The Two Foscari (Byron)

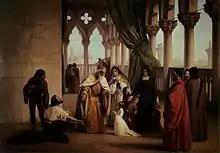
Francesco Foscari banishing his son Jacopo on the charge of treasonable correspondence while in exile. Painting by Francesco Hayez, circa 1852.

The Two Foscari: An Historical Tragedy (1821) is a verse play in five acts by Lord Byron. The plot, set in Venice in the mid-15th century, is loosely based on the true story of the downfall of doge Francesco Foscari and his son Jacopo. Byron's play formed the basis of Verdi's opera "I due Foscari".